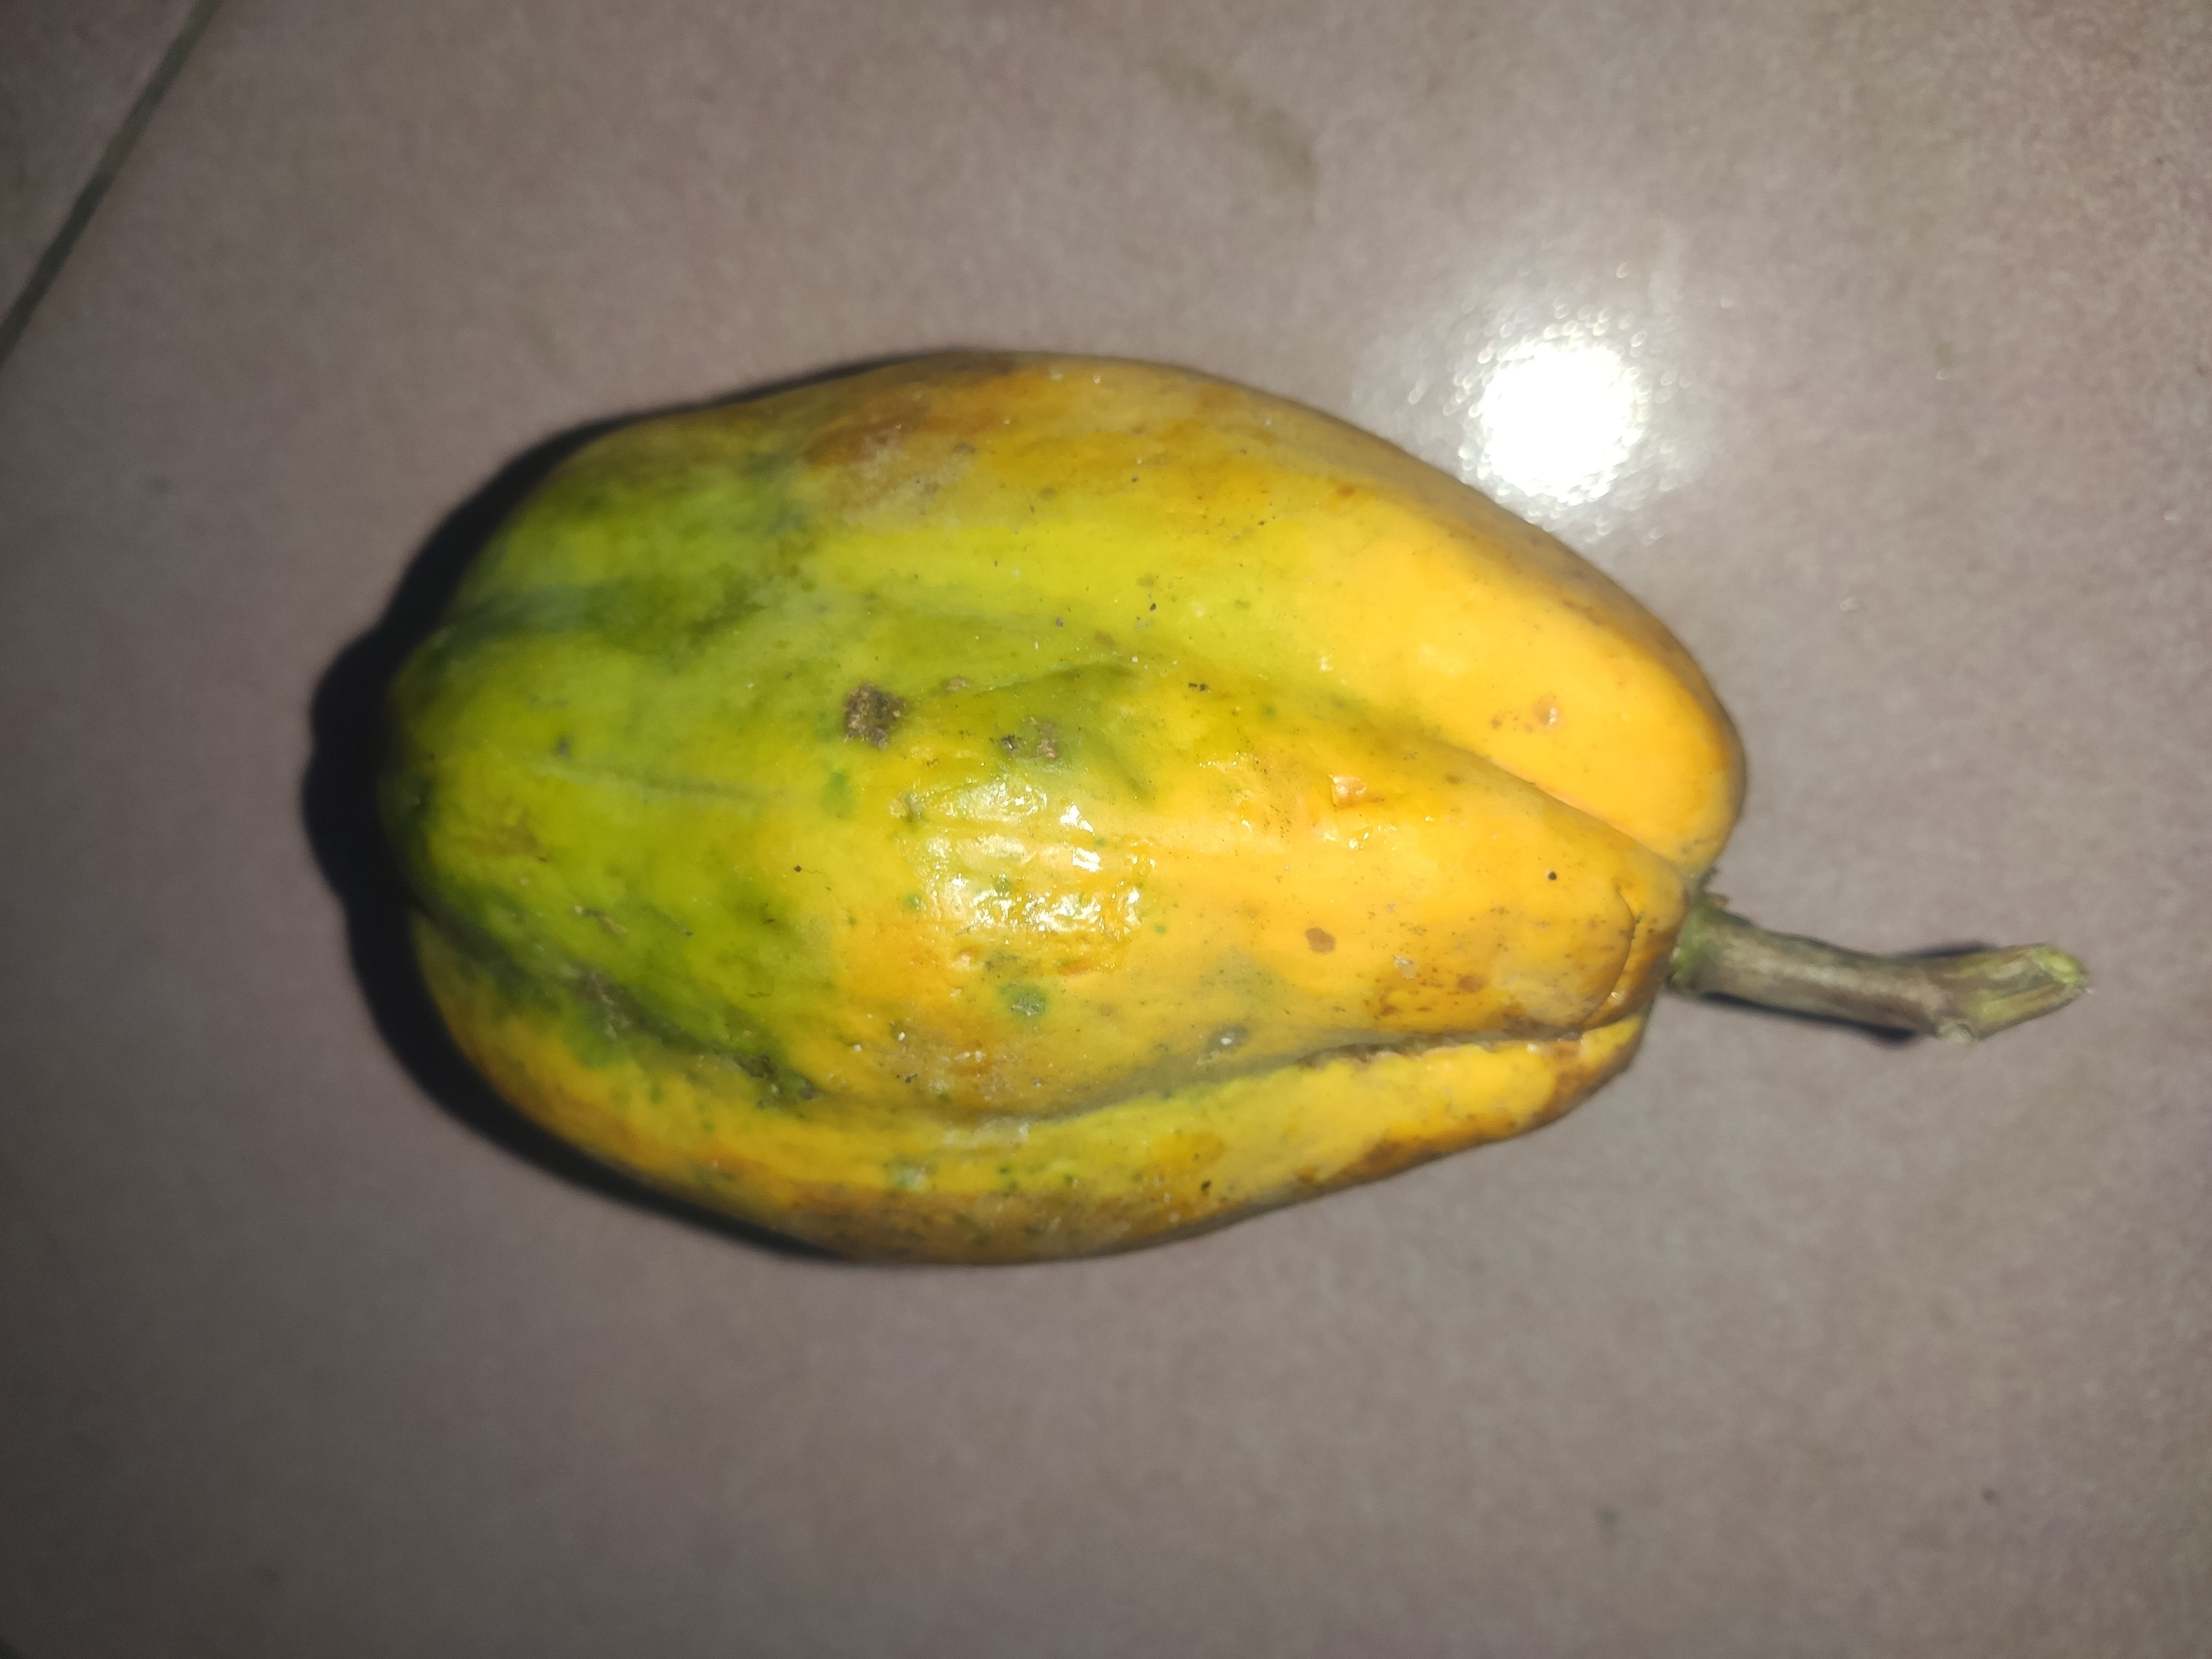
Fruit: papayas
Grade: 1st-grade